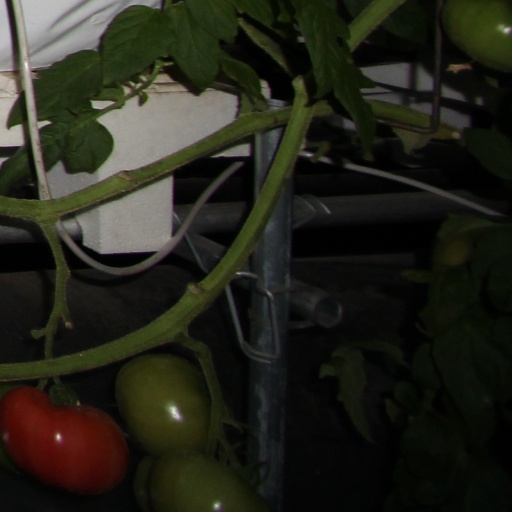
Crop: tomato